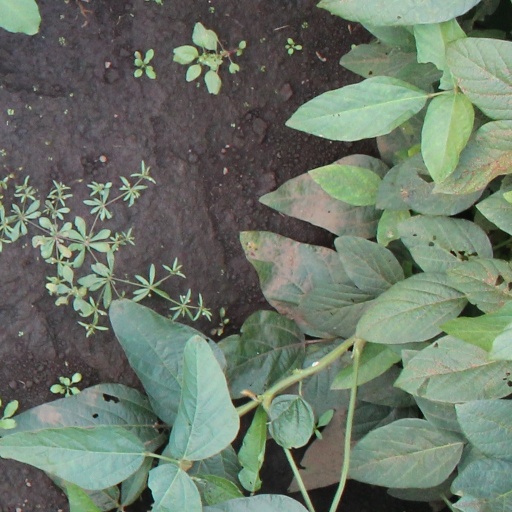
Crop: soybean